Tsvetana Pironkova

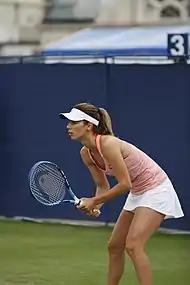

In Madrid, where she started in the main draw and lost to wildcard No. 145, Lara Arruabarrena, in round one. Pironkova then played in Rome, where she lost to qualifier Petra Cetkovská in round one, despite easily winning the first set.